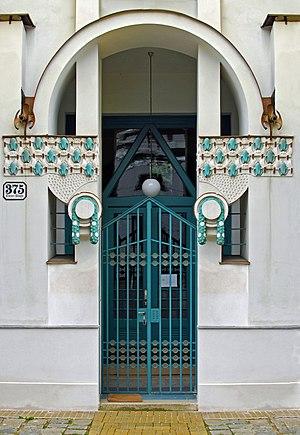
La Villa Vojcsik est une maison de style Art nouveau caractéristique de la Sécession viennoise édifiée par l'architecte Otto Schönthal à Vienne en Autriche.